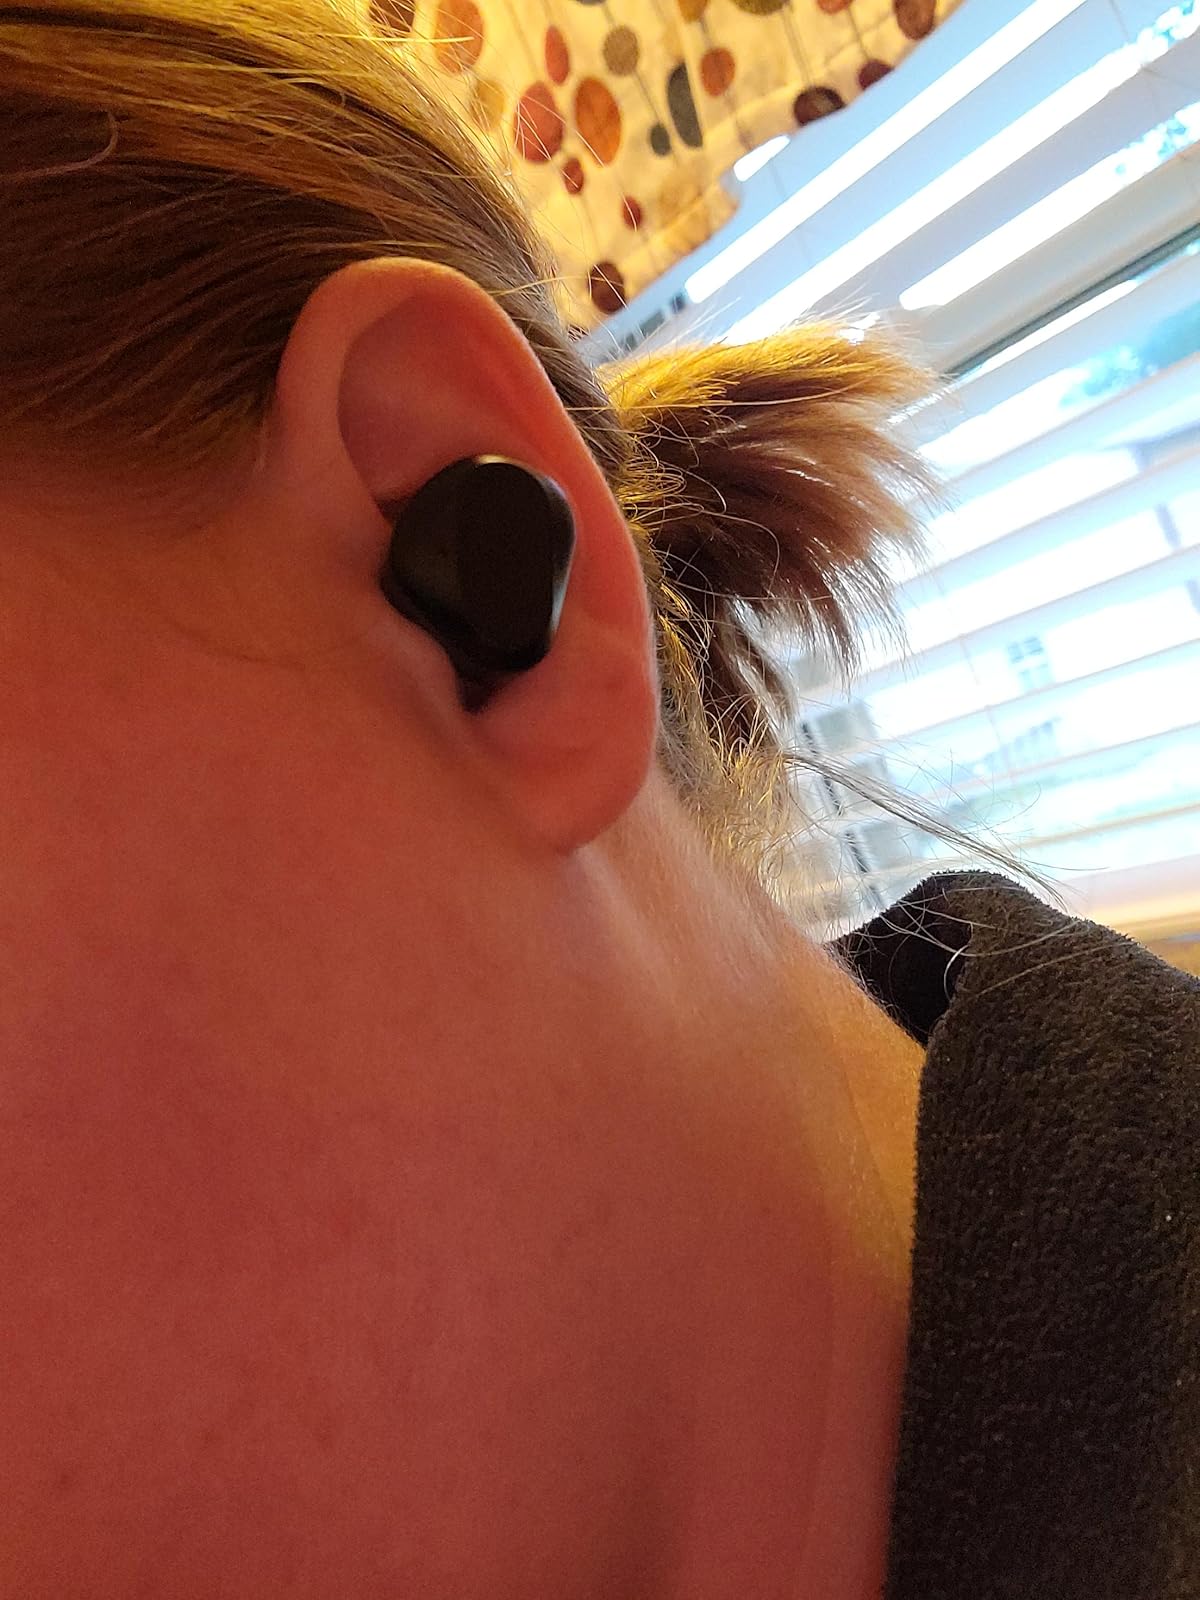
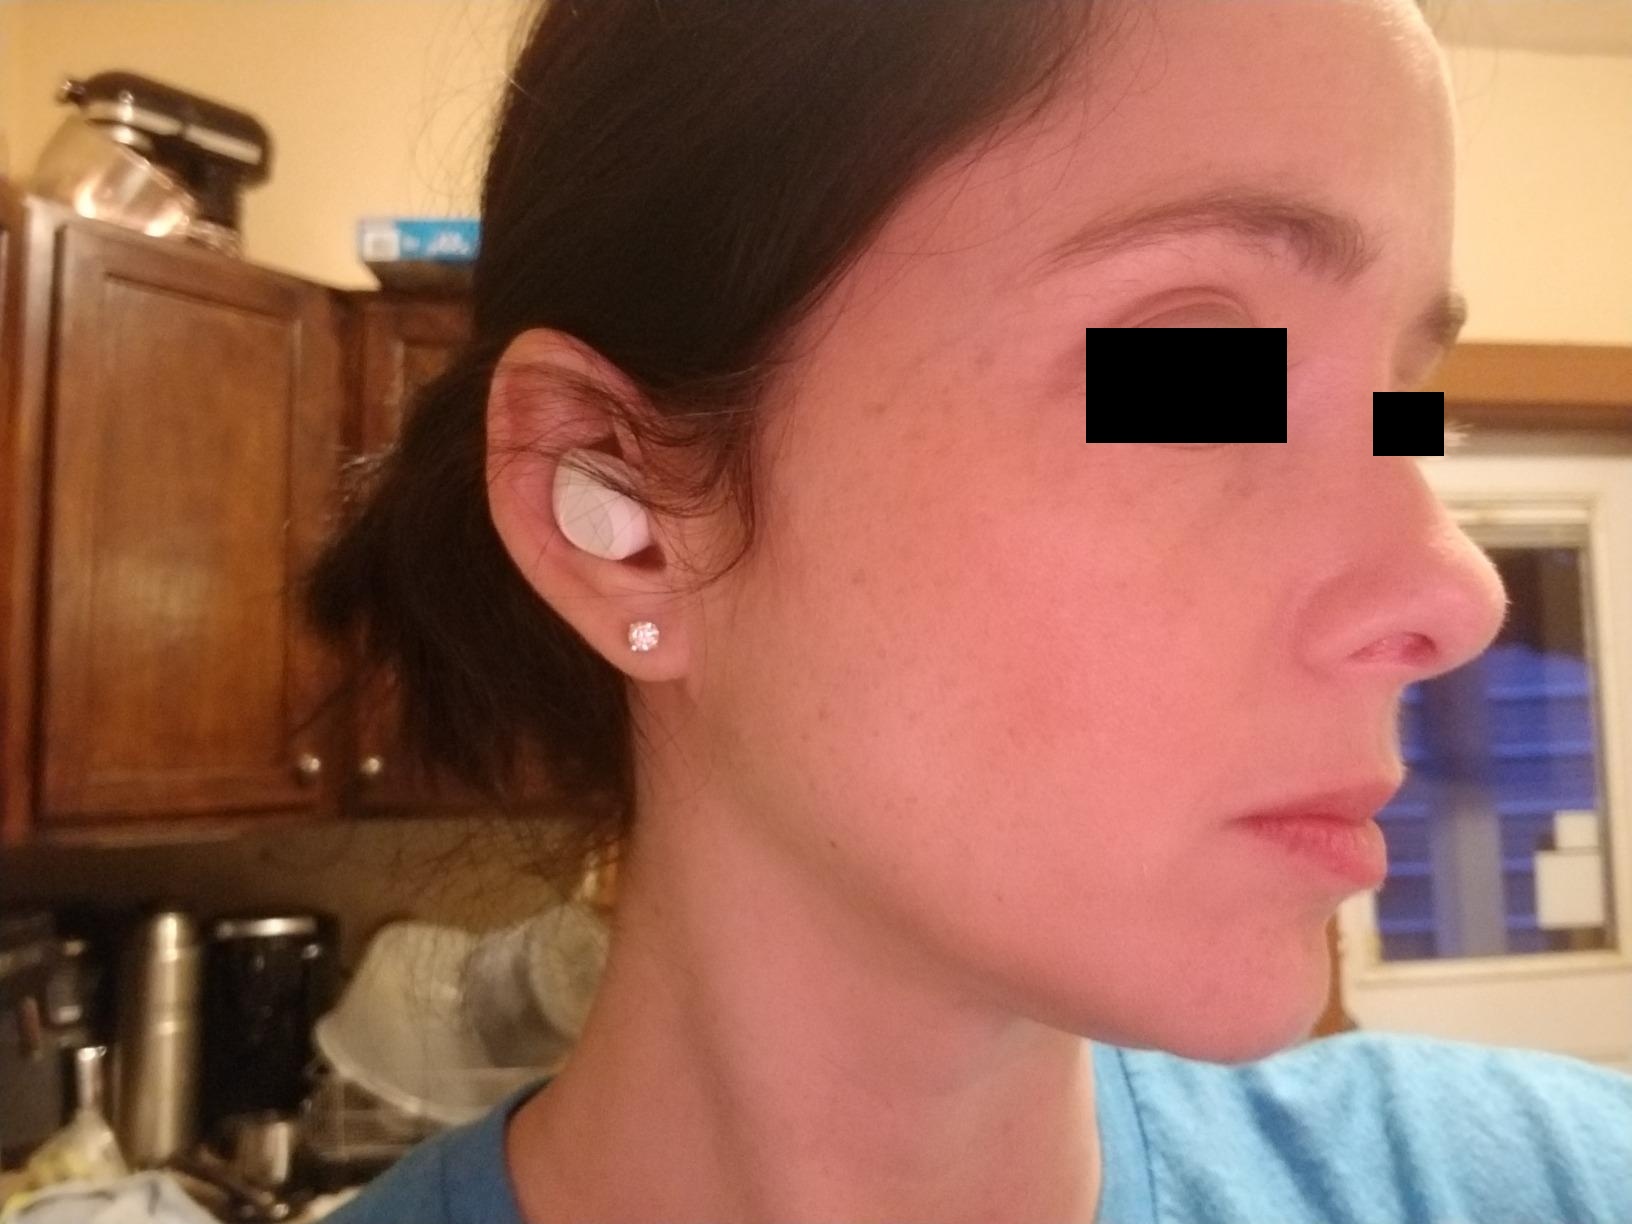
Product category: earbuds
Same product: no